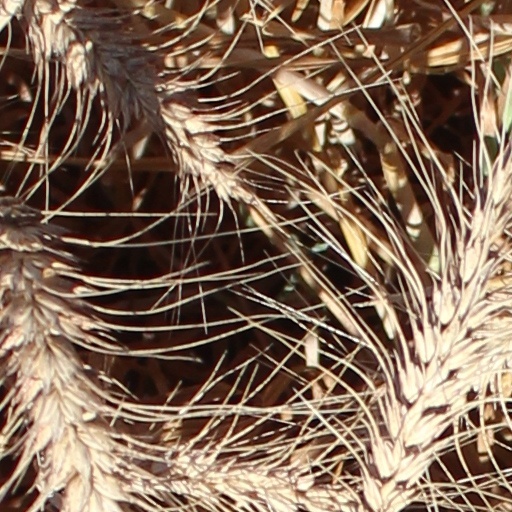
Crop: wheat